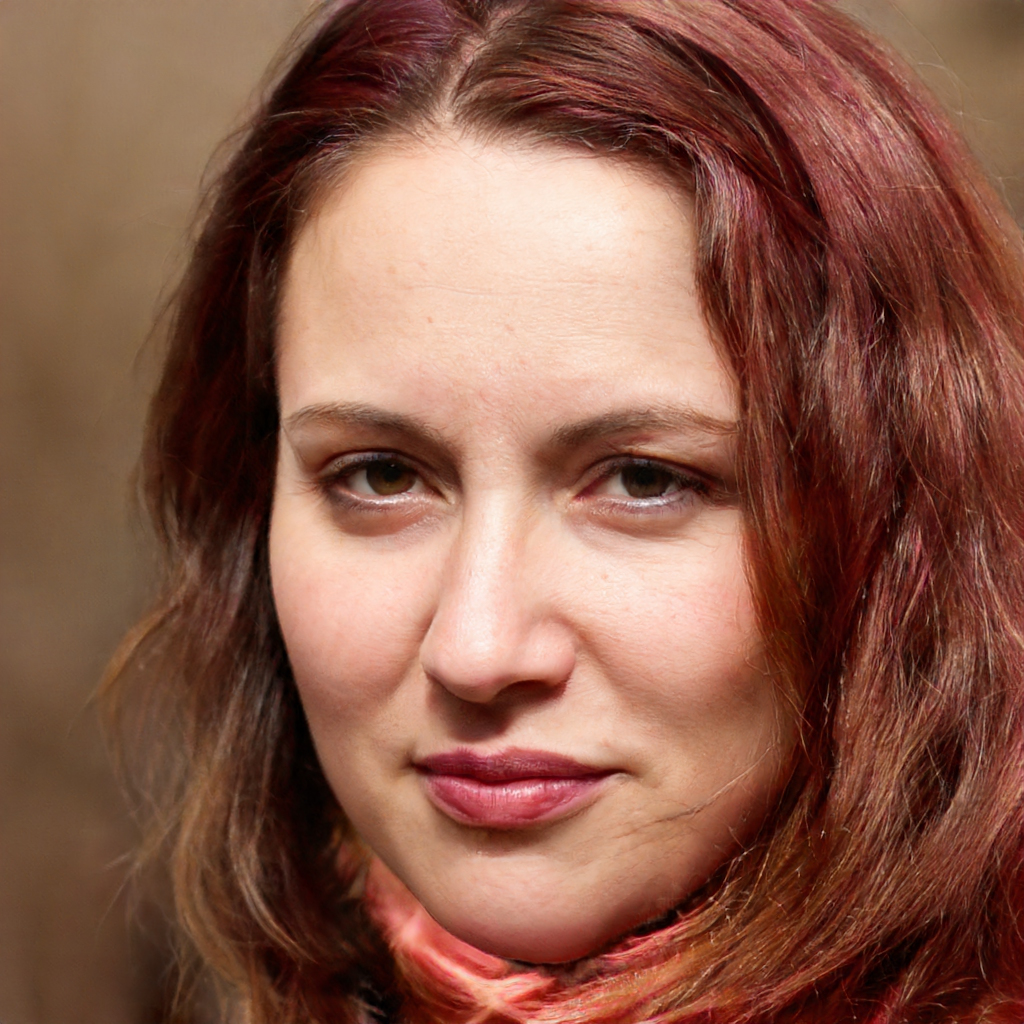
Label: Colored